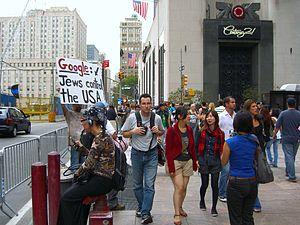
L'allégation antisémite est une accusation délibérément fabriquée, présentée comme vraie, dans le seul but d'inciter à l'antisémitisme. Bien qu'elles aient été largement réfutées, les calomnies antisémites, font souvent partie d'une théorie plus vaste de complot juif. Selon l'historien et auteur Kenneth Stern :